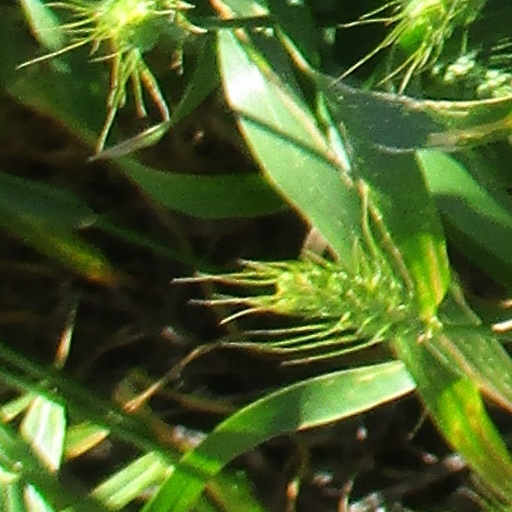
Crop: wheat